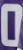
Number: 0